Yo Maya Ko Sagar

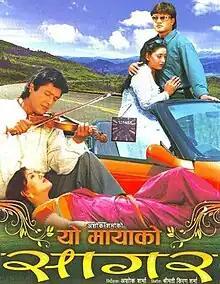
Theatrical release poster

Yo Maya Ko Sagar is a 2000 Nepali romance drama film directed by Ashok Sharma and produced by Kiran Sharma. It was released on December 31, 2000. The film stars Ramesh Upreti, Jal Shah, Rajesh Hamal, Neer Shah, Harihar Sharma, Saranga Shrestha, and Karishma Manandhar.